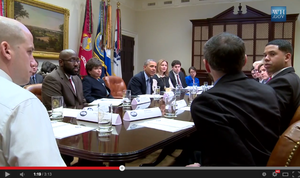
Lloyd Leonard Ahlquist, connu sous le nom de scène d'EpicLLOYD, est un acteur américain et une personnalité sur internet, chanteur rappeur. Il est surtout renommé comme l'initiateur et cocréateur de la web-série Epic Rap Battles of History avec son comparse Peter Shukoff. Auparavant et durant 13 années jusqu'à mai 2012, Ahlquist s'est illustré sur scène comme maître de cérémonie, comédien, improvisateur et écrivain de scénarios et de dialogues.